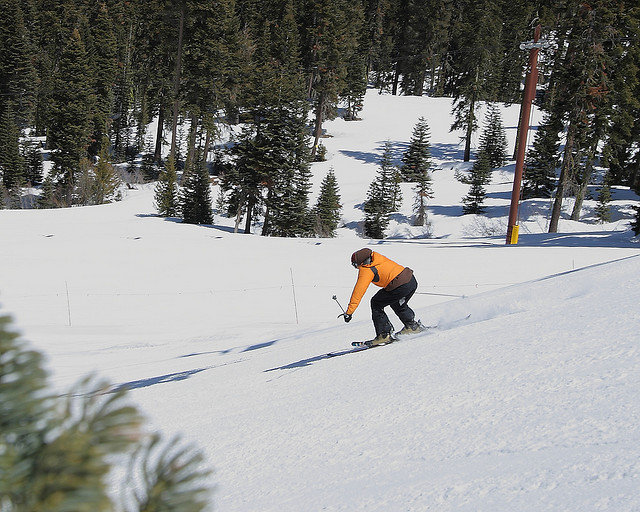
user: Given an image and a question. Answer the question in a short answer. Question: What did this man ride to the top of the mountain? Short Answer:
assistant: skilift